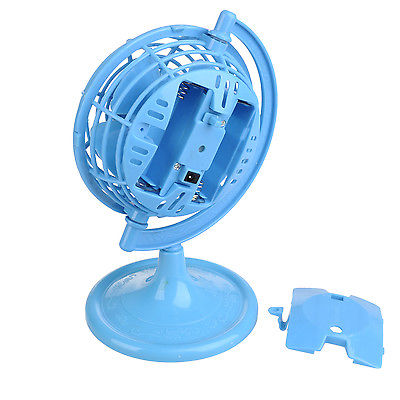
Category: fan